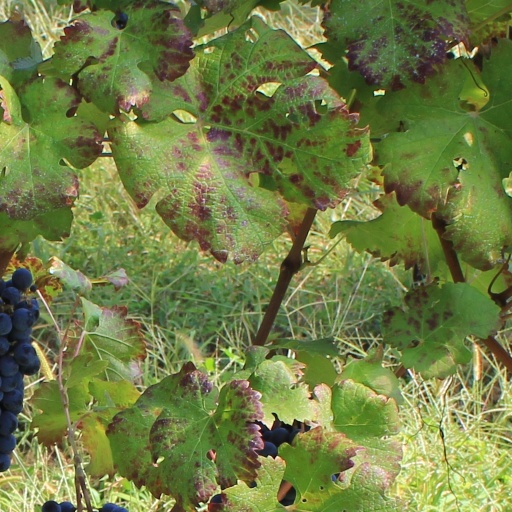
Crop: grape